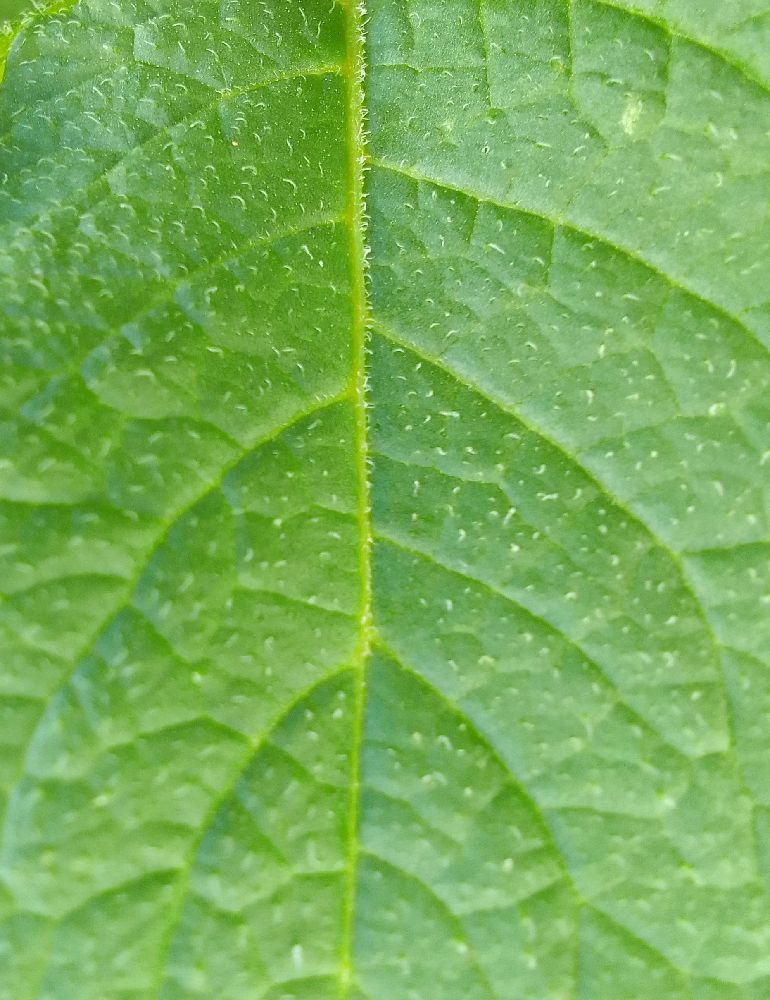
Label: Healthy